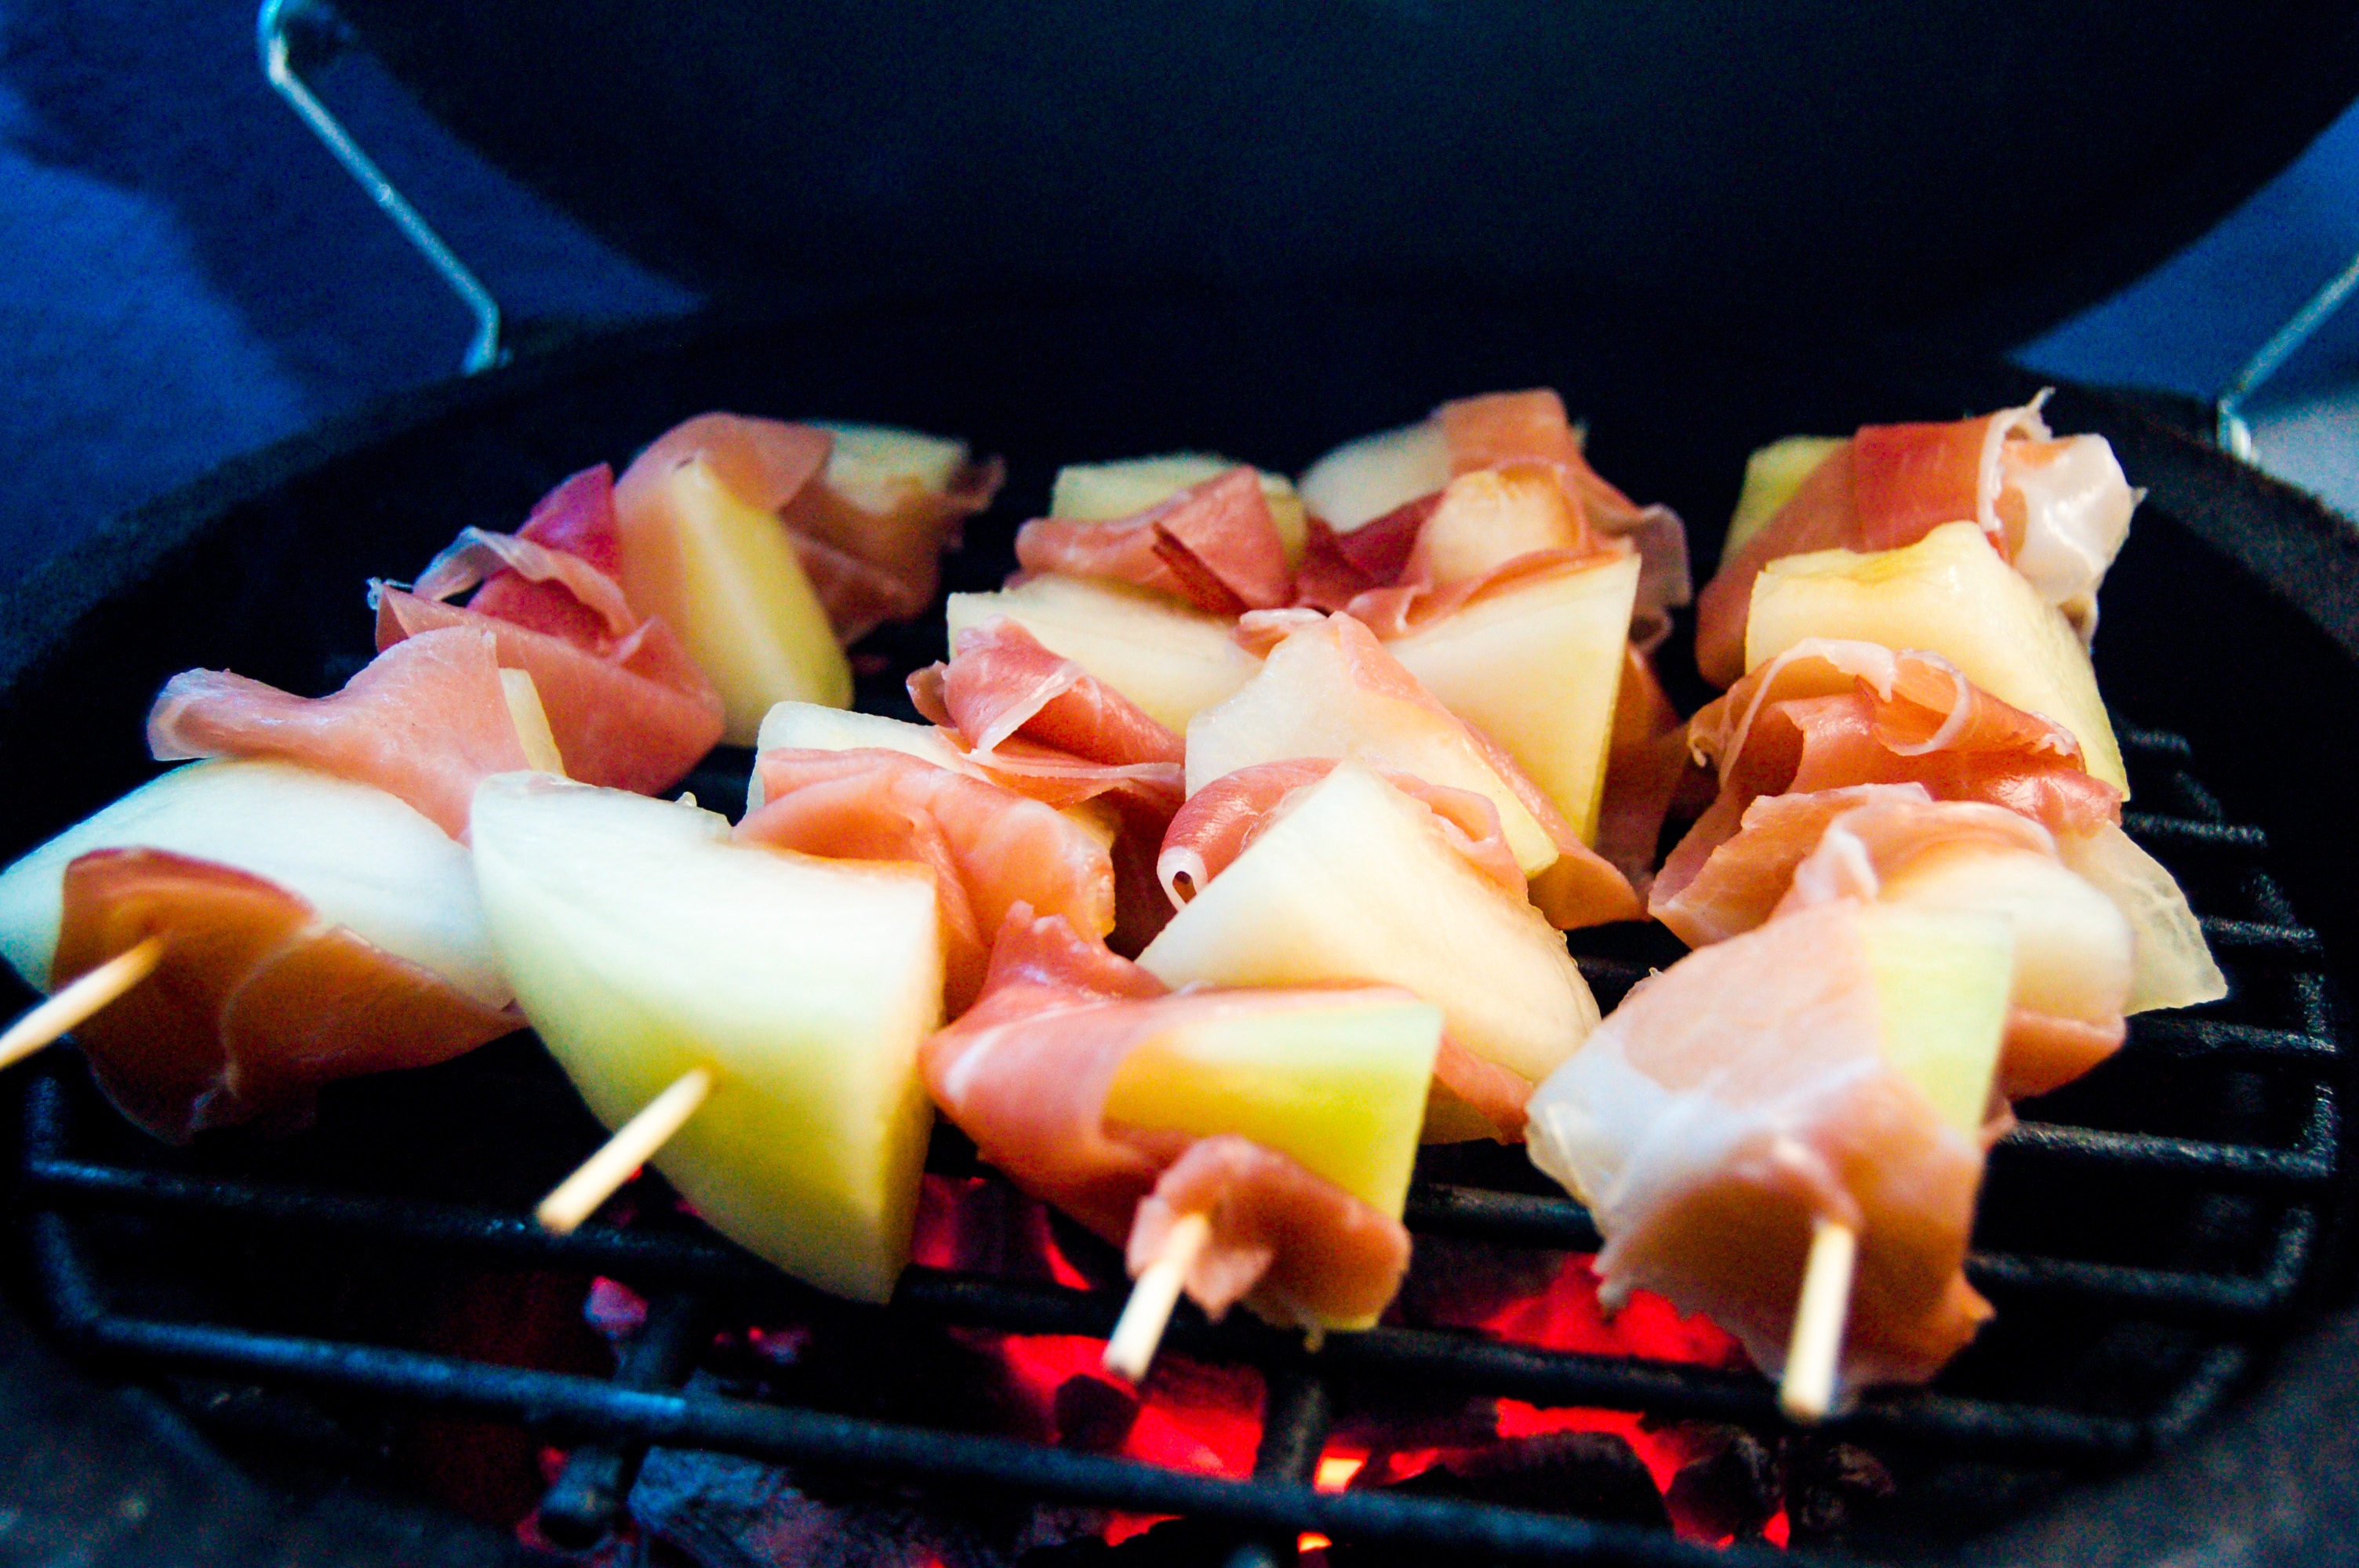
dish, meal, food, produce, bbq, baking, meat, cuisine, grill, asian food, brochette, shashlik